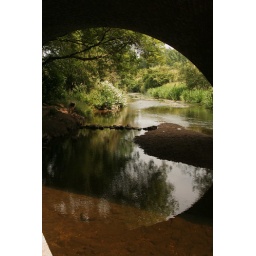
bridge over the river